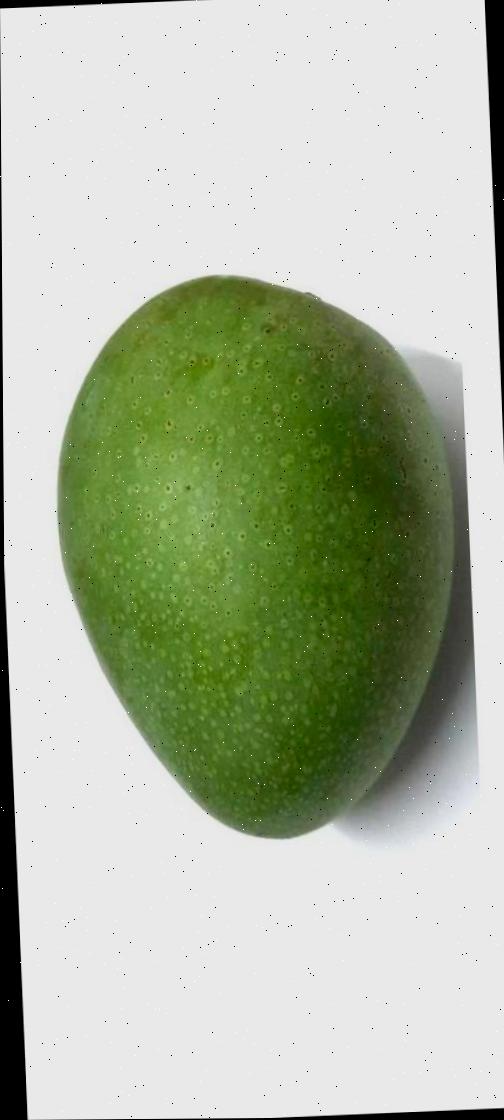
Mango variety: Ashshina Zhinuk